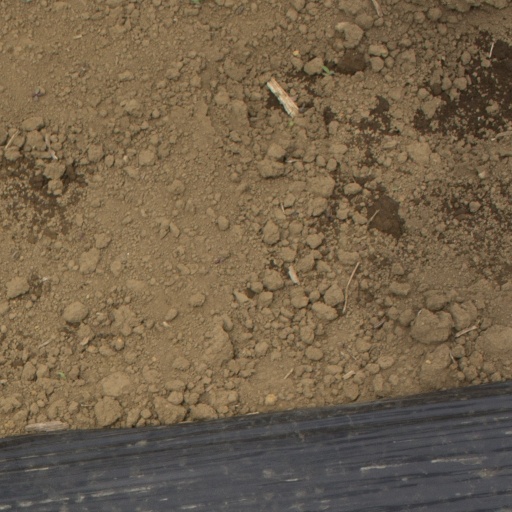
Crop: Jerusalem artichoke